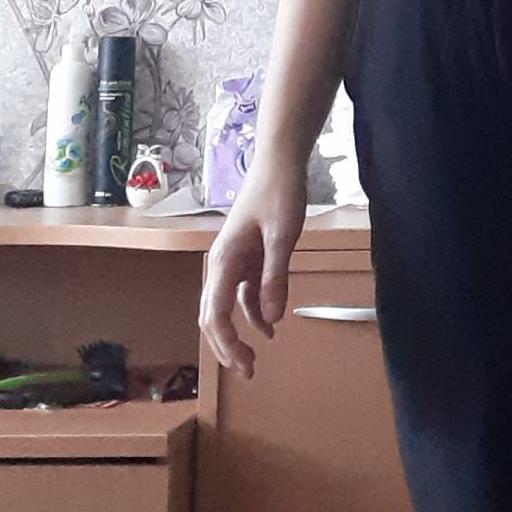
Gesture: no_gesture